White chocolate

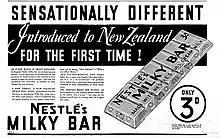
An advertisement for Milky Bar. A drawing of a bar is next to text describing it being introduced to New Zealand, with some body text describing its introduction to the UK as popular and its healthiness

The origin of white chocolate is unclear. According to the "Oxford English Dictionary", the term was first used in a December 1917 issue of "Scientific American" magazine, in which it was described as a product made entirely of cocoa butter and sugar eaten by the Swiss Army. The dictionary also mentions a rumor, printed in the "International Confectioner" magazine the previous December, of a white-colored chocolate being made in Switzerland. In 1936, the Swiss company Nestlé launched a tablet called Nestlé Galak (known as Milkybar in the United Kingdom). According to author Eagranie Yuh there is a "general consensus" that this constitutes the first commercial white chocolate product. One account of Galak's creation indicates that demand for milk powder had decreased in the years following World War I, creating a glut; making white chocolate was a way manufacturers could use up this excess. According to Nestlé, before 1936 they had been manufacturing a coating for a vitamin product in partnership with the pharmaceutical group Roche. They created white chocolate by accident when they added cocoa butter to the coating's formula.